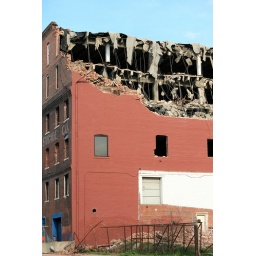
demolition in the river market